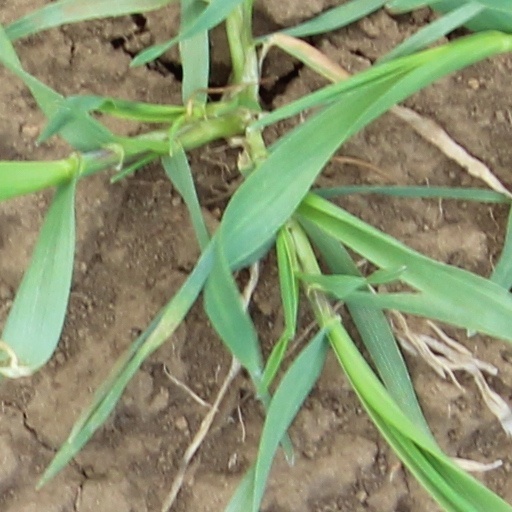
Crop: wheat